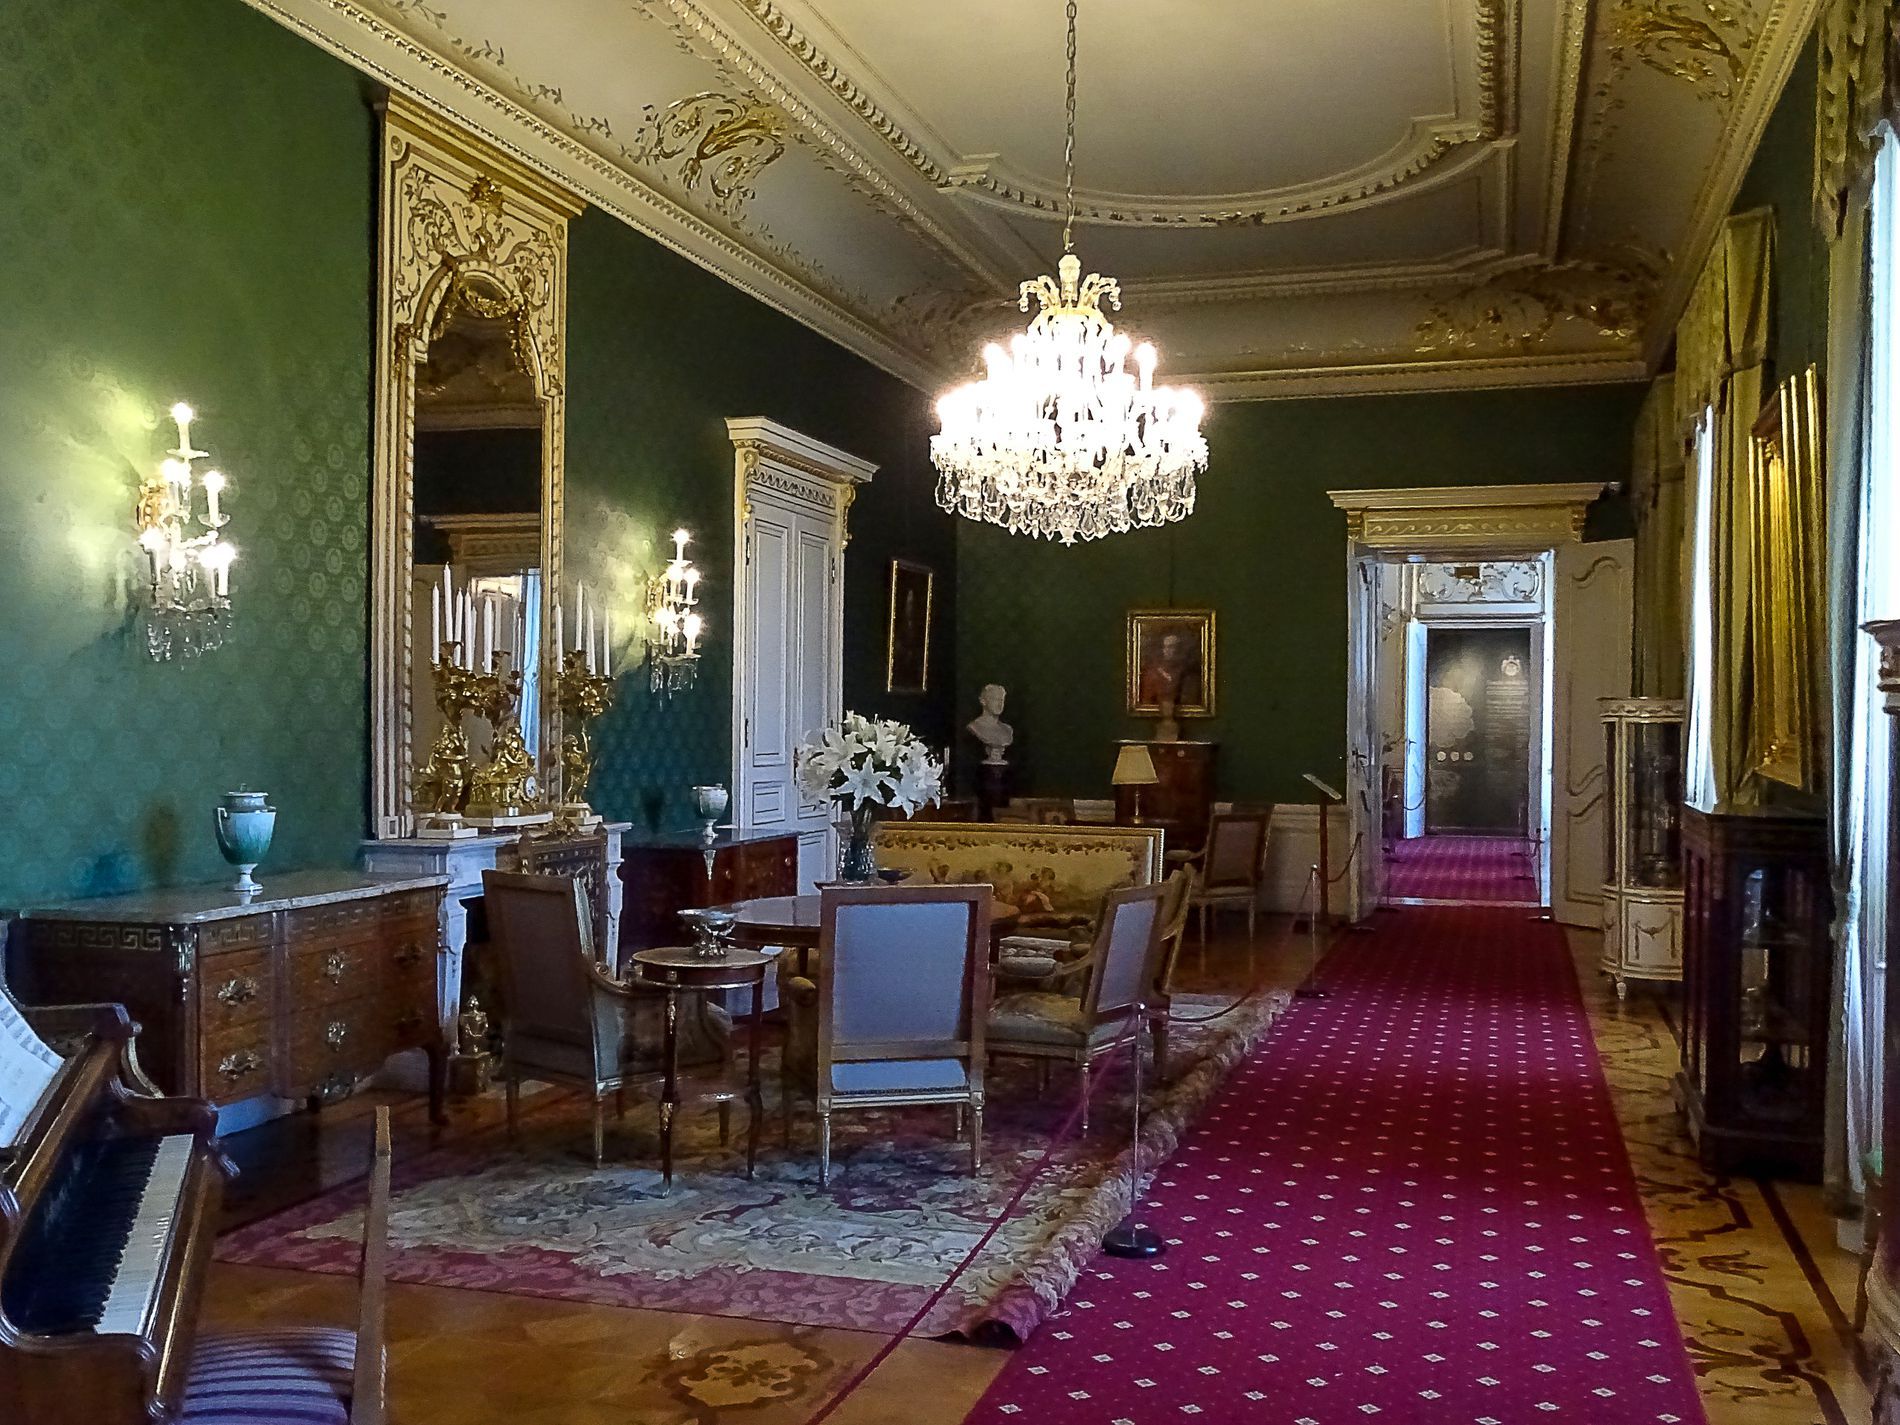
A fancy royal  historic palace
This photo shows a fancy, old style reception room, likely in a historic palace. The room has a royal and elegant look, with classic furniture and decorations. The walls are green with a gold pattern, and the ceiling is decorated with fancy designs. There are many chairs and small tables, arranged neatly like a sitting area. There is a mirror, paintings, and statues, adding to the rich look of the room. The atmosphere feels quiet, classy, and grand, like something from a royal movie. There is a piano
 on the left side of the image and a striped cushion bench in front of it, ready for someone to sit and play.
A photo of a luxurious, vintage reception room. There is a big chandelier hanging from the ceiling, giving off a warm light.
There are also wall lights on both sides of a large mirror, making the room feel cozy and bright. It has beautiful decorations, gold mirrors, paintings, and a white statue. The photo is taken from a straight-on angle which makes the mood feel calm, quiet, and rich.
Labels: Chandelier, Lamp, Indoors, Reception, Reception Room, Room, Waiting Room, Architecture, Building, Dining Room, Dining Table, Furniture, Table, Home Decor, Living Room, Interior Design, Keyboard, Musical Instrument, Piano, Floor, Flooring, Person, Lighting, Foyer, Chair, Mirror, Door, ceiling, Vase, photo frame, statue, Fireplace, Painting
Camera: SONY DSC-HX400V
Lens: 4.3-215.0 mm f/2.8-6.3
Aperture: F3.2
Exposure: 1/160 sec
ISO: 3200
Focal length: 5.7 mm